April 2022 North American storm complex

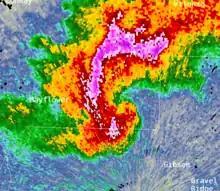
Tornadic storm in southeast Faulkner County, Arkansas, at 8:10 p.m. CDT on April 11, as it produced an EF1 tornado. This tornado prompted a tornado emergency.

On the morning of April 12, the Storm Prediction Center issued a moderate risk for Iowa, including a 15% hatched risk for tornadoes. A highly sheared and unstable airmass was in place over Iowa, with CAPE values exceeding 2000 J/kg, ample low-level moisture, and significant low-level shear and helicity present. With supercell development being likely, strong tornadoes were expected. Farther south, an enhanced risk was in place over eastern Texas, with a 5% risk of tornadoes outlined for that area, along with much of Louisiana and Arkansas. Later that day, a large and strong EF2 tornado caused major damage to homes near Gilmore City, Iowa, and destroyed multiple barns and farm implements, injuring one person. Another EF2 tornado caused significant damage to a few structures near Rutland, while an EF1 tornado moved through the outskirts of Mason City, damaging some buildings there as well. In the southern threat area, a large high-end EF3 tornado destroyed multiple homes and two churches near the town of Salado, Texas, injuring 23 people. Farther north, a damaging EF2 tornado struck the town of Taopi, Minnesota, where homes had roofs and exterior walls torn off, many trees were downed, cars were flipped, and two people were injured. On April 13, the Storm Prediction Center issued another moderate risk, this time for eastern Arkansas, northern Mississippi, western Tennessee, the Missouri Bootheel, and Western Kentucky, including a 15% hatched risk area for tornadoes and a 45% hatched risk area for damaging winds. Another highly moist, unstable, and sheared environment was in place, and numerous additional tornadoes touched down across the threat area, though due to a predominantly linear storm mode, only a couple of strong tornadoes occurred, although there was widespread significant wind damage. The most significant tornado of the day impacted the rural community of Clarkdale, Mississippi, causing EF2 damage to trees and structures. Another EF2 tornado caused major tree damage near Sikes, Louisiana. Father north, several weak EF0 and EF1 tornadoes caused minor to moderate damage near the towns of Monette, Arkansas; Leachville, Arkansas; Mayfield, Kentucky; and Briensburg, Kentucky, all of which sustained severe to catastrophic damage on December 10, 2021.